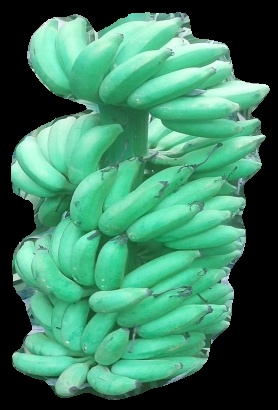
Variety: elakki-bale
Grade: grade1